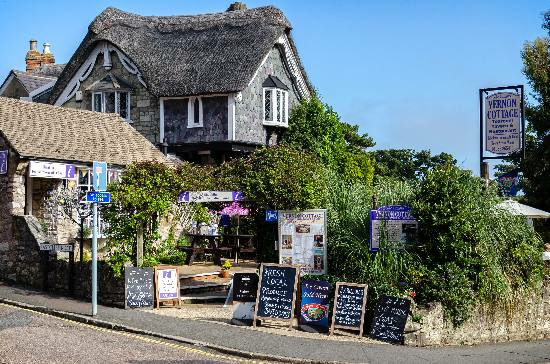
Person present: No